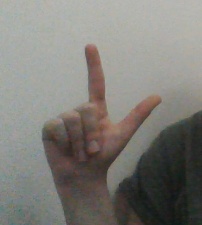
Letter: laam